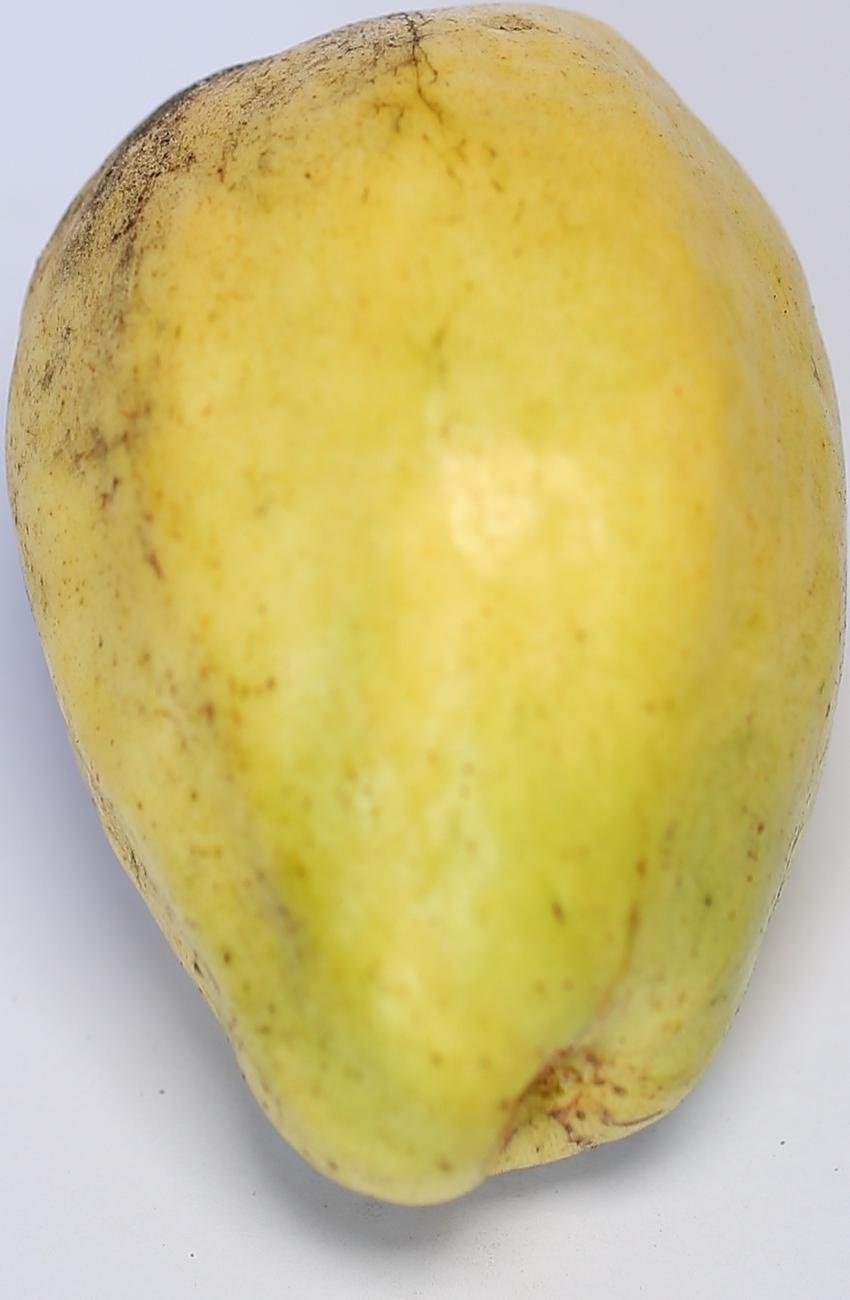
Maturity: ripe
Variety: thadhrami